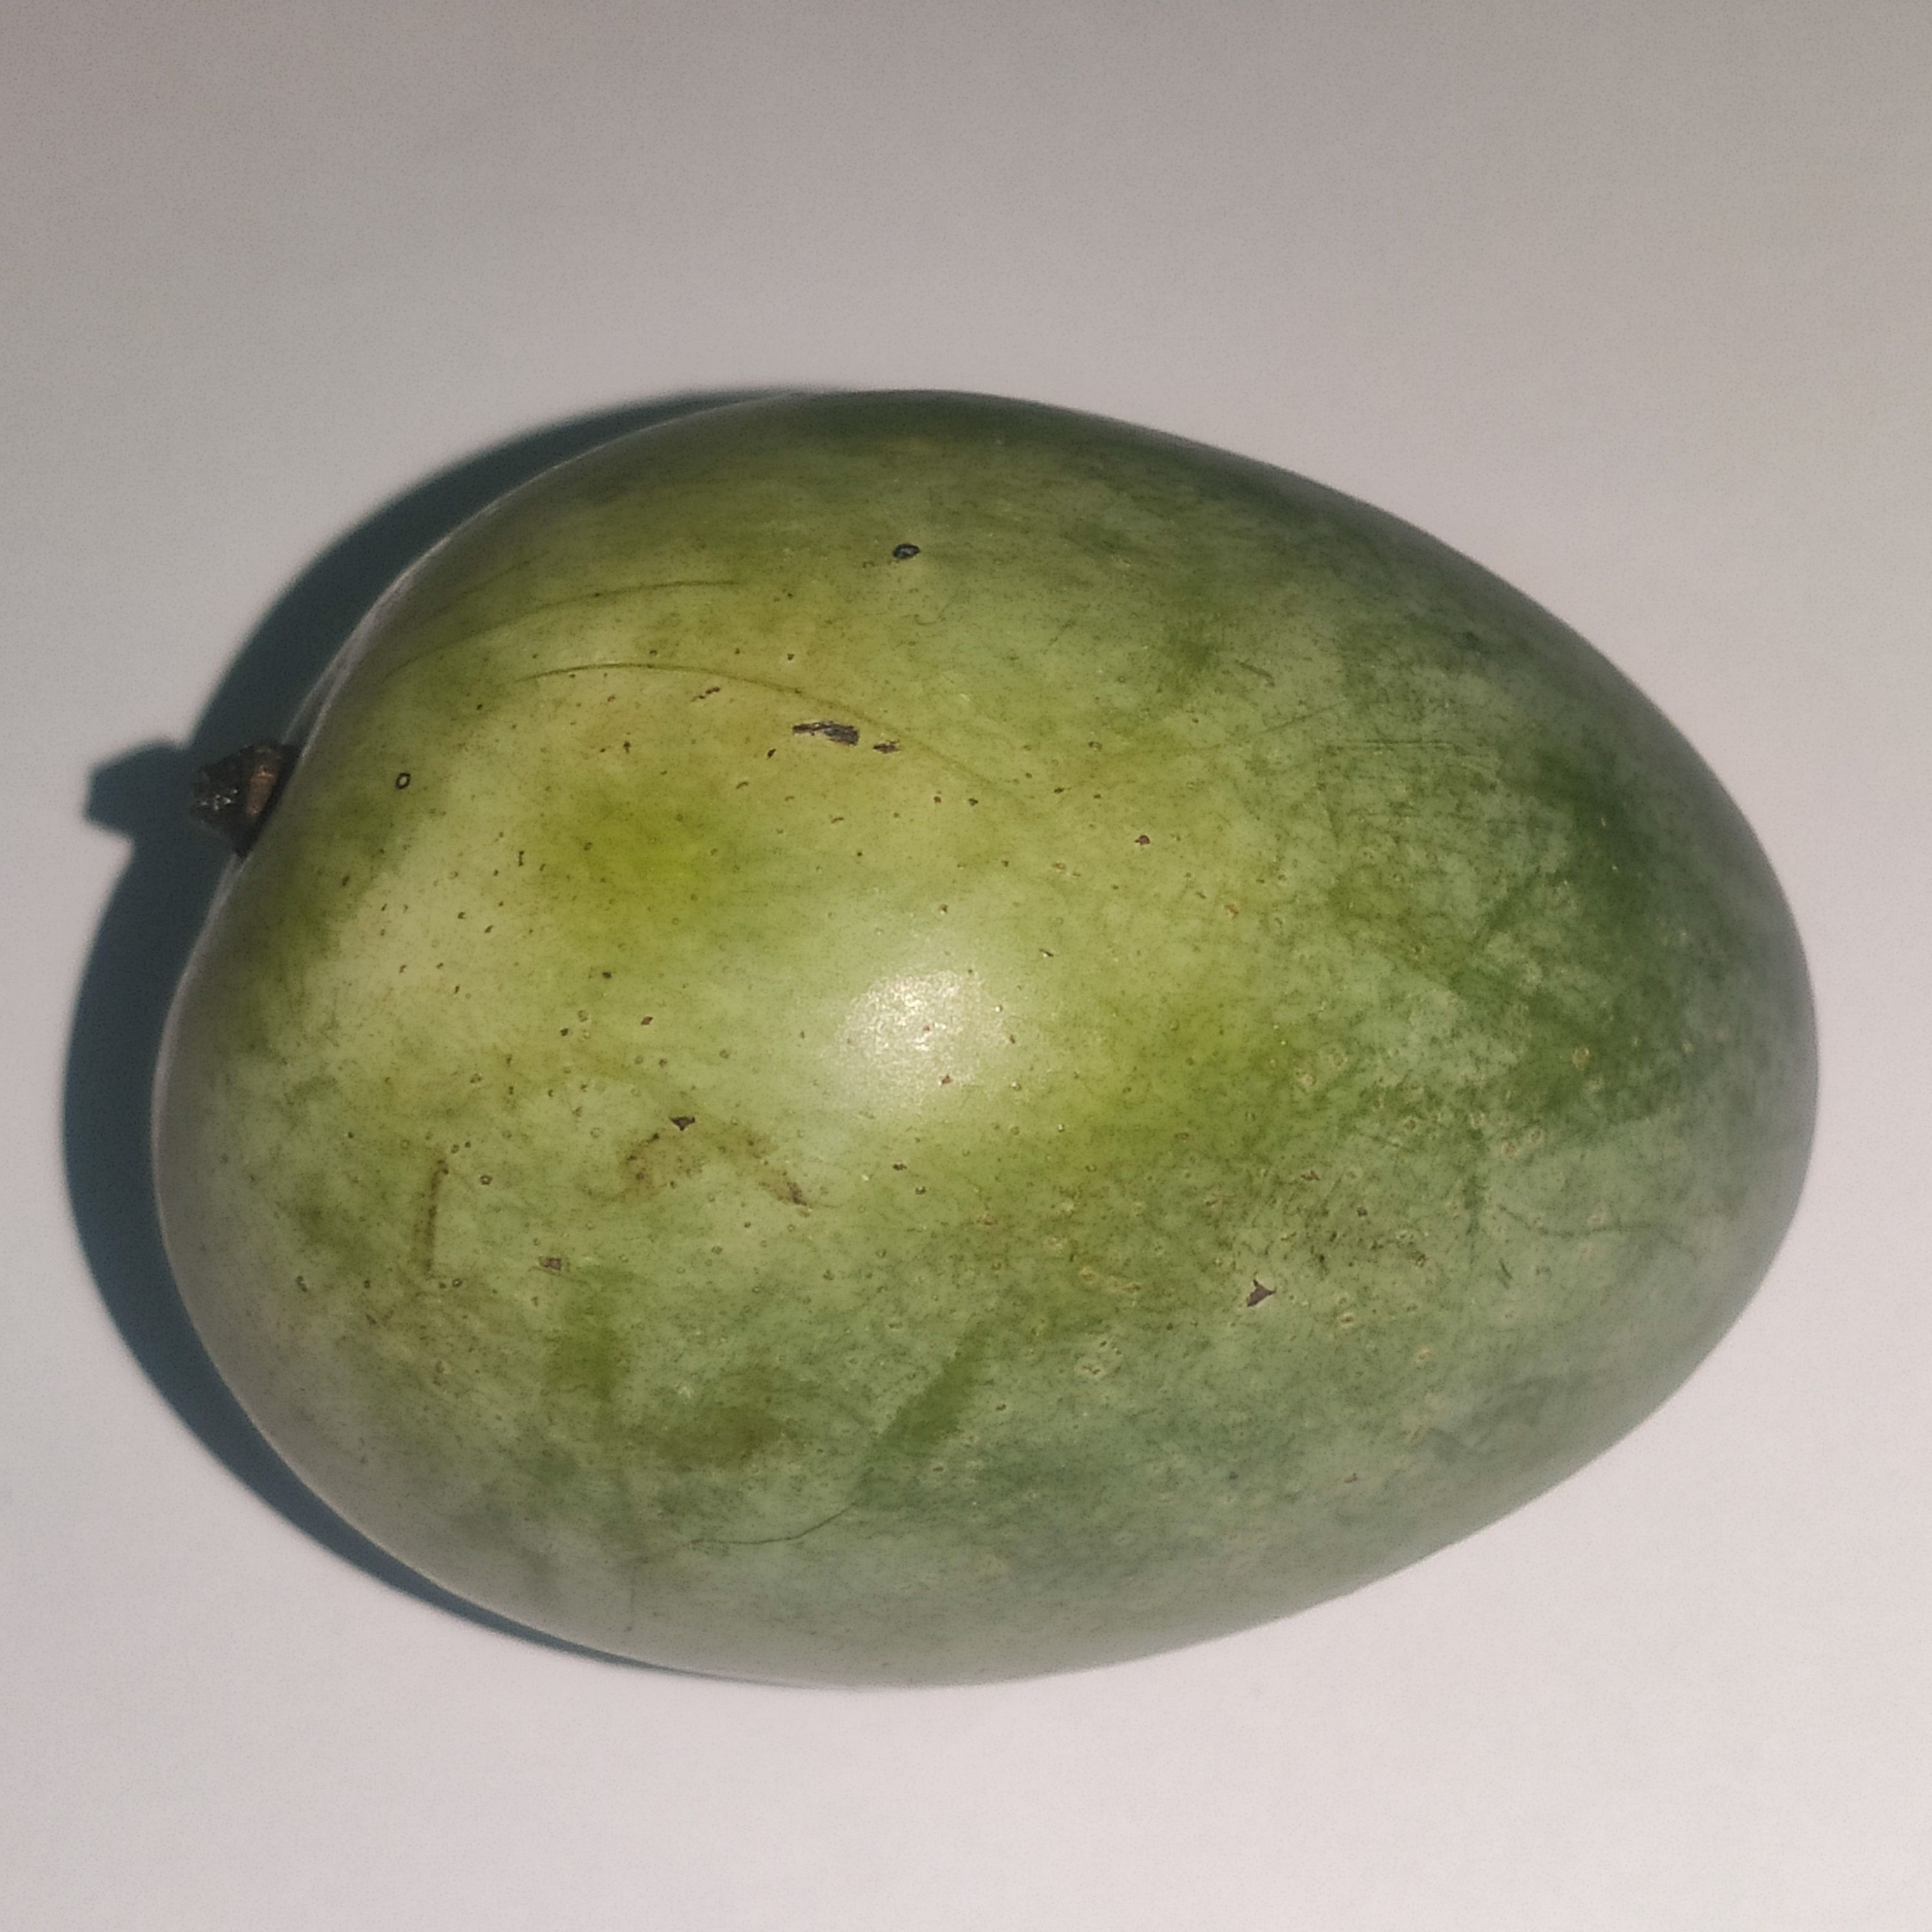
Fruit: mango
Grade: 1st-grade